Talgo

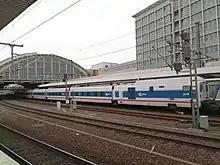
Talgo 9 cars of Strizh (Swift) train in Berlin

Talgo III coaches and locomotives entered service in 1964, introducing longer cars and easy directional reversibility of the coaches. The Talgo III/RD was equipped with variable gauge axles, and this permitted the introduction, on 1 June 1969, of the first through train between Barcelona and Geneva (the "Catalan Talgo"), despite the difference in rail gauge. The same equipment was used for the "Barcelona Talgo", which began operation on 26 May 1974 as the first-ever through train service between Barcelona and Paris.